Prešov

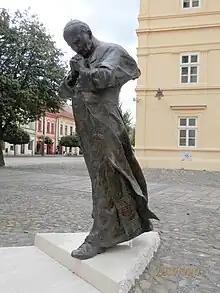
Statue of Pope John Paul II

Imre Thököly, the Protestant Hungarian rebel and Ottoman ally studied at the Protestant college here. In 1685 he was defeated here by the Habsburg at the Battle of Eperjes. In 1687 twenty-four prominent citizens and noblemen were executed, under a tribunal instituted by the Austrian general Antonio Caraffa, for supporting the uprising of Imre Thököly: